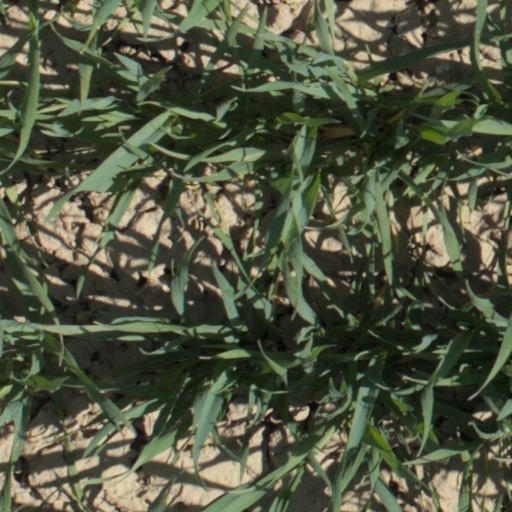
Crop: wheat